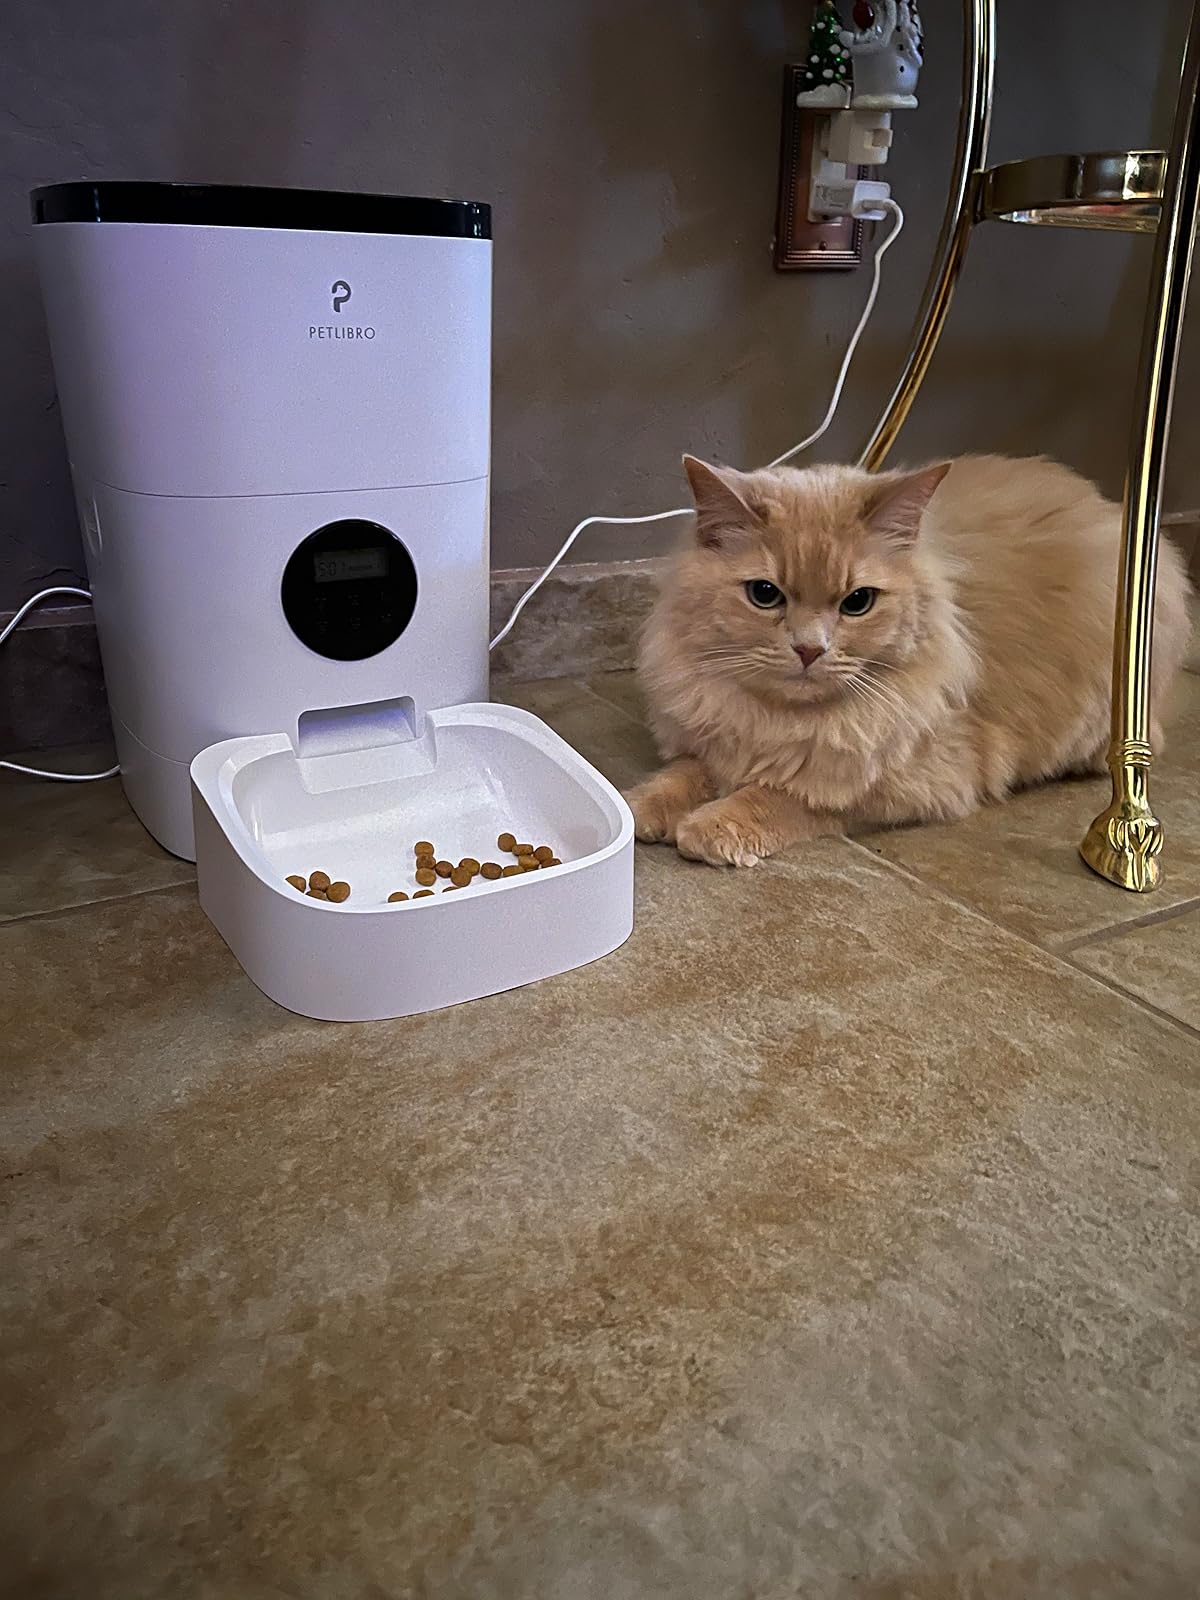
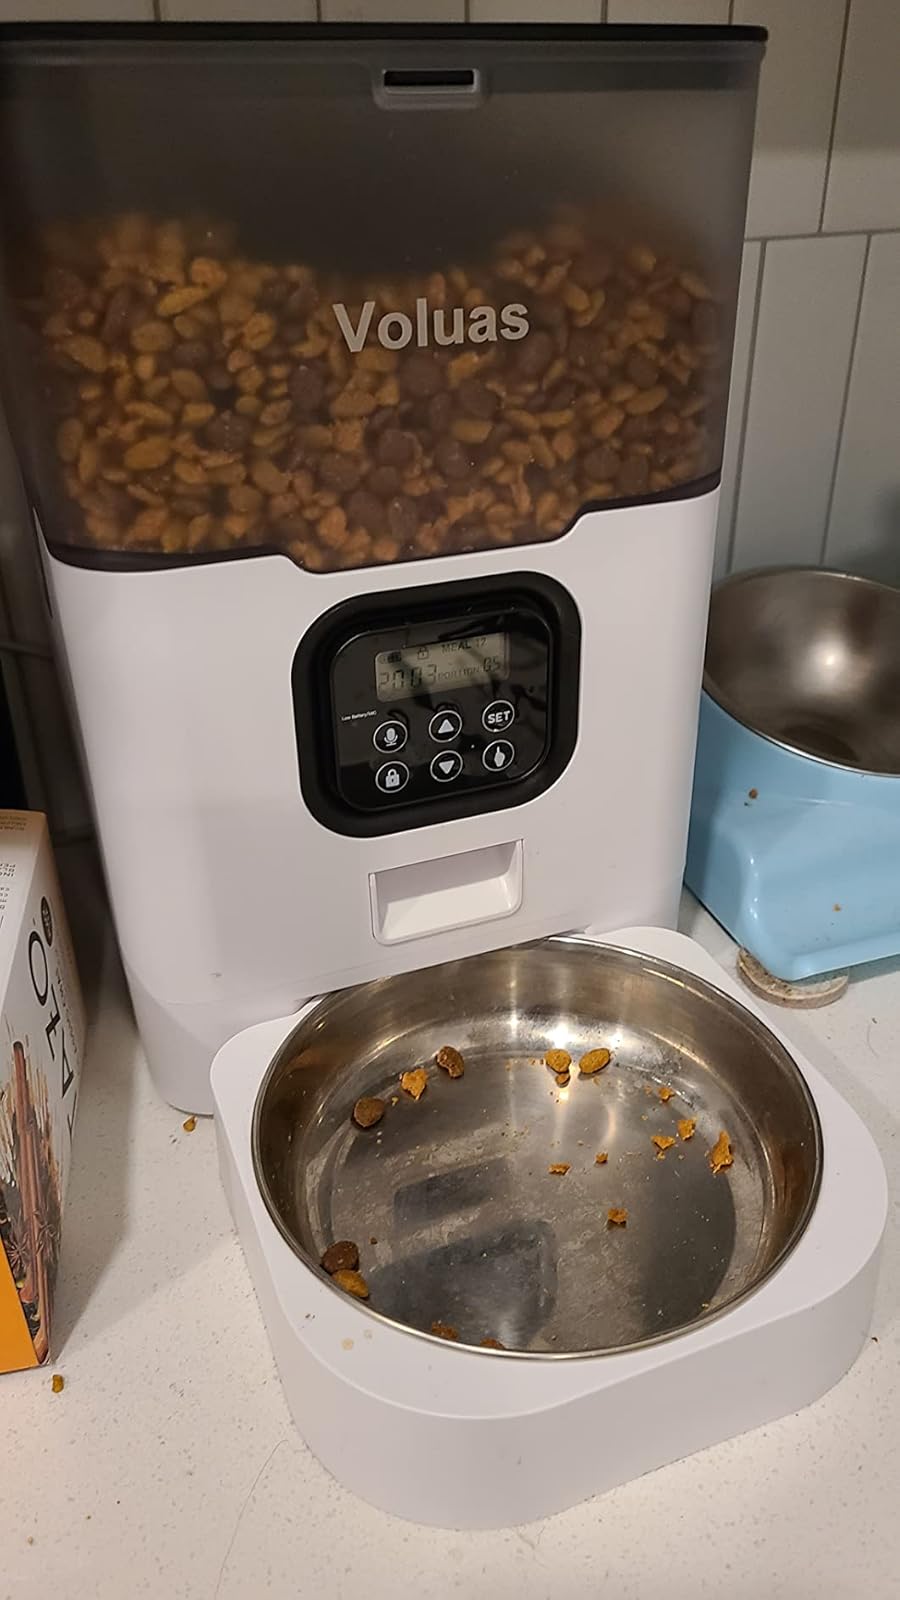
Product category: items_feeder
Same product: no